America's Health Rankings

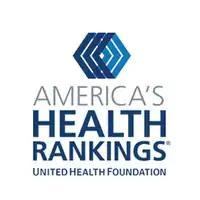

America's Health Rankings started in 1990 and is the longest-running annual assessment of the nation's health on a state-by-state basis. It is founded on the World Health Organization holistic definition of health, which says health is a state of complete physical, mental, and social well-being and not merely the absence of disease or infirmity. America's Health Rankings is a partnership of the United Health Foundation, and the American Public Health Association.